28th Forqué Awards

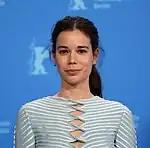
Laia Costa, award for the best film actress

The 28th Forqué Awards, organised by EGEDA, were presented on 17 December 2022 at the IFEMA Palacio Municipal in Madrid.